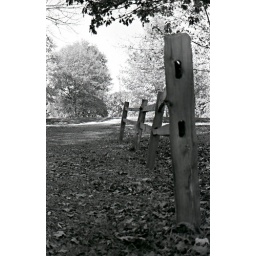
A wooden fence in Grant Park, Atlanta.